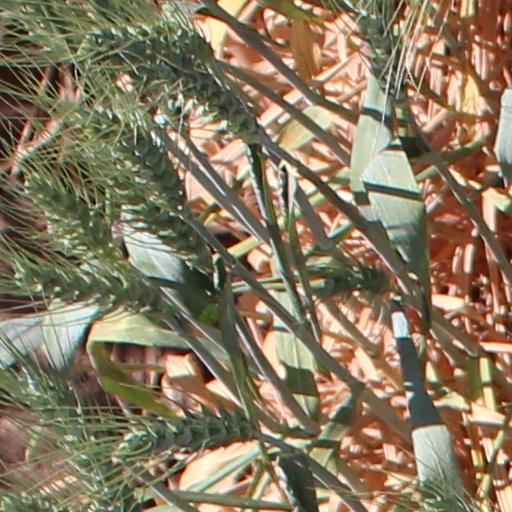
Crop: wheat